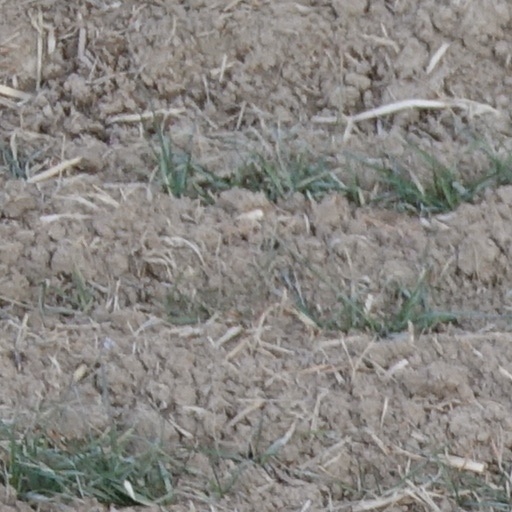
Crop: wheat